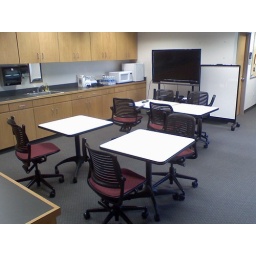
Au Lait tables and Cachet chairs in the Baylor Academy for Teaching and Learning